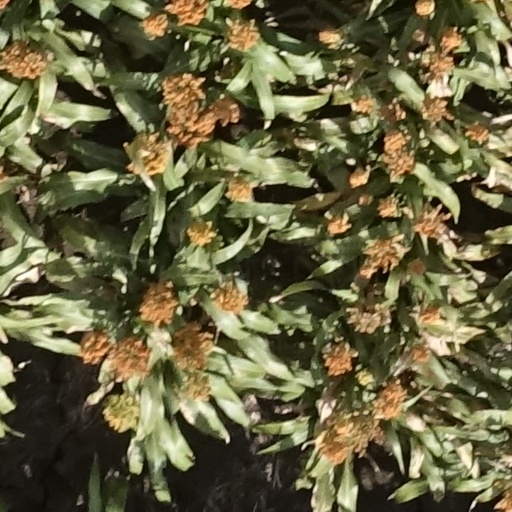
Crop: sorghum